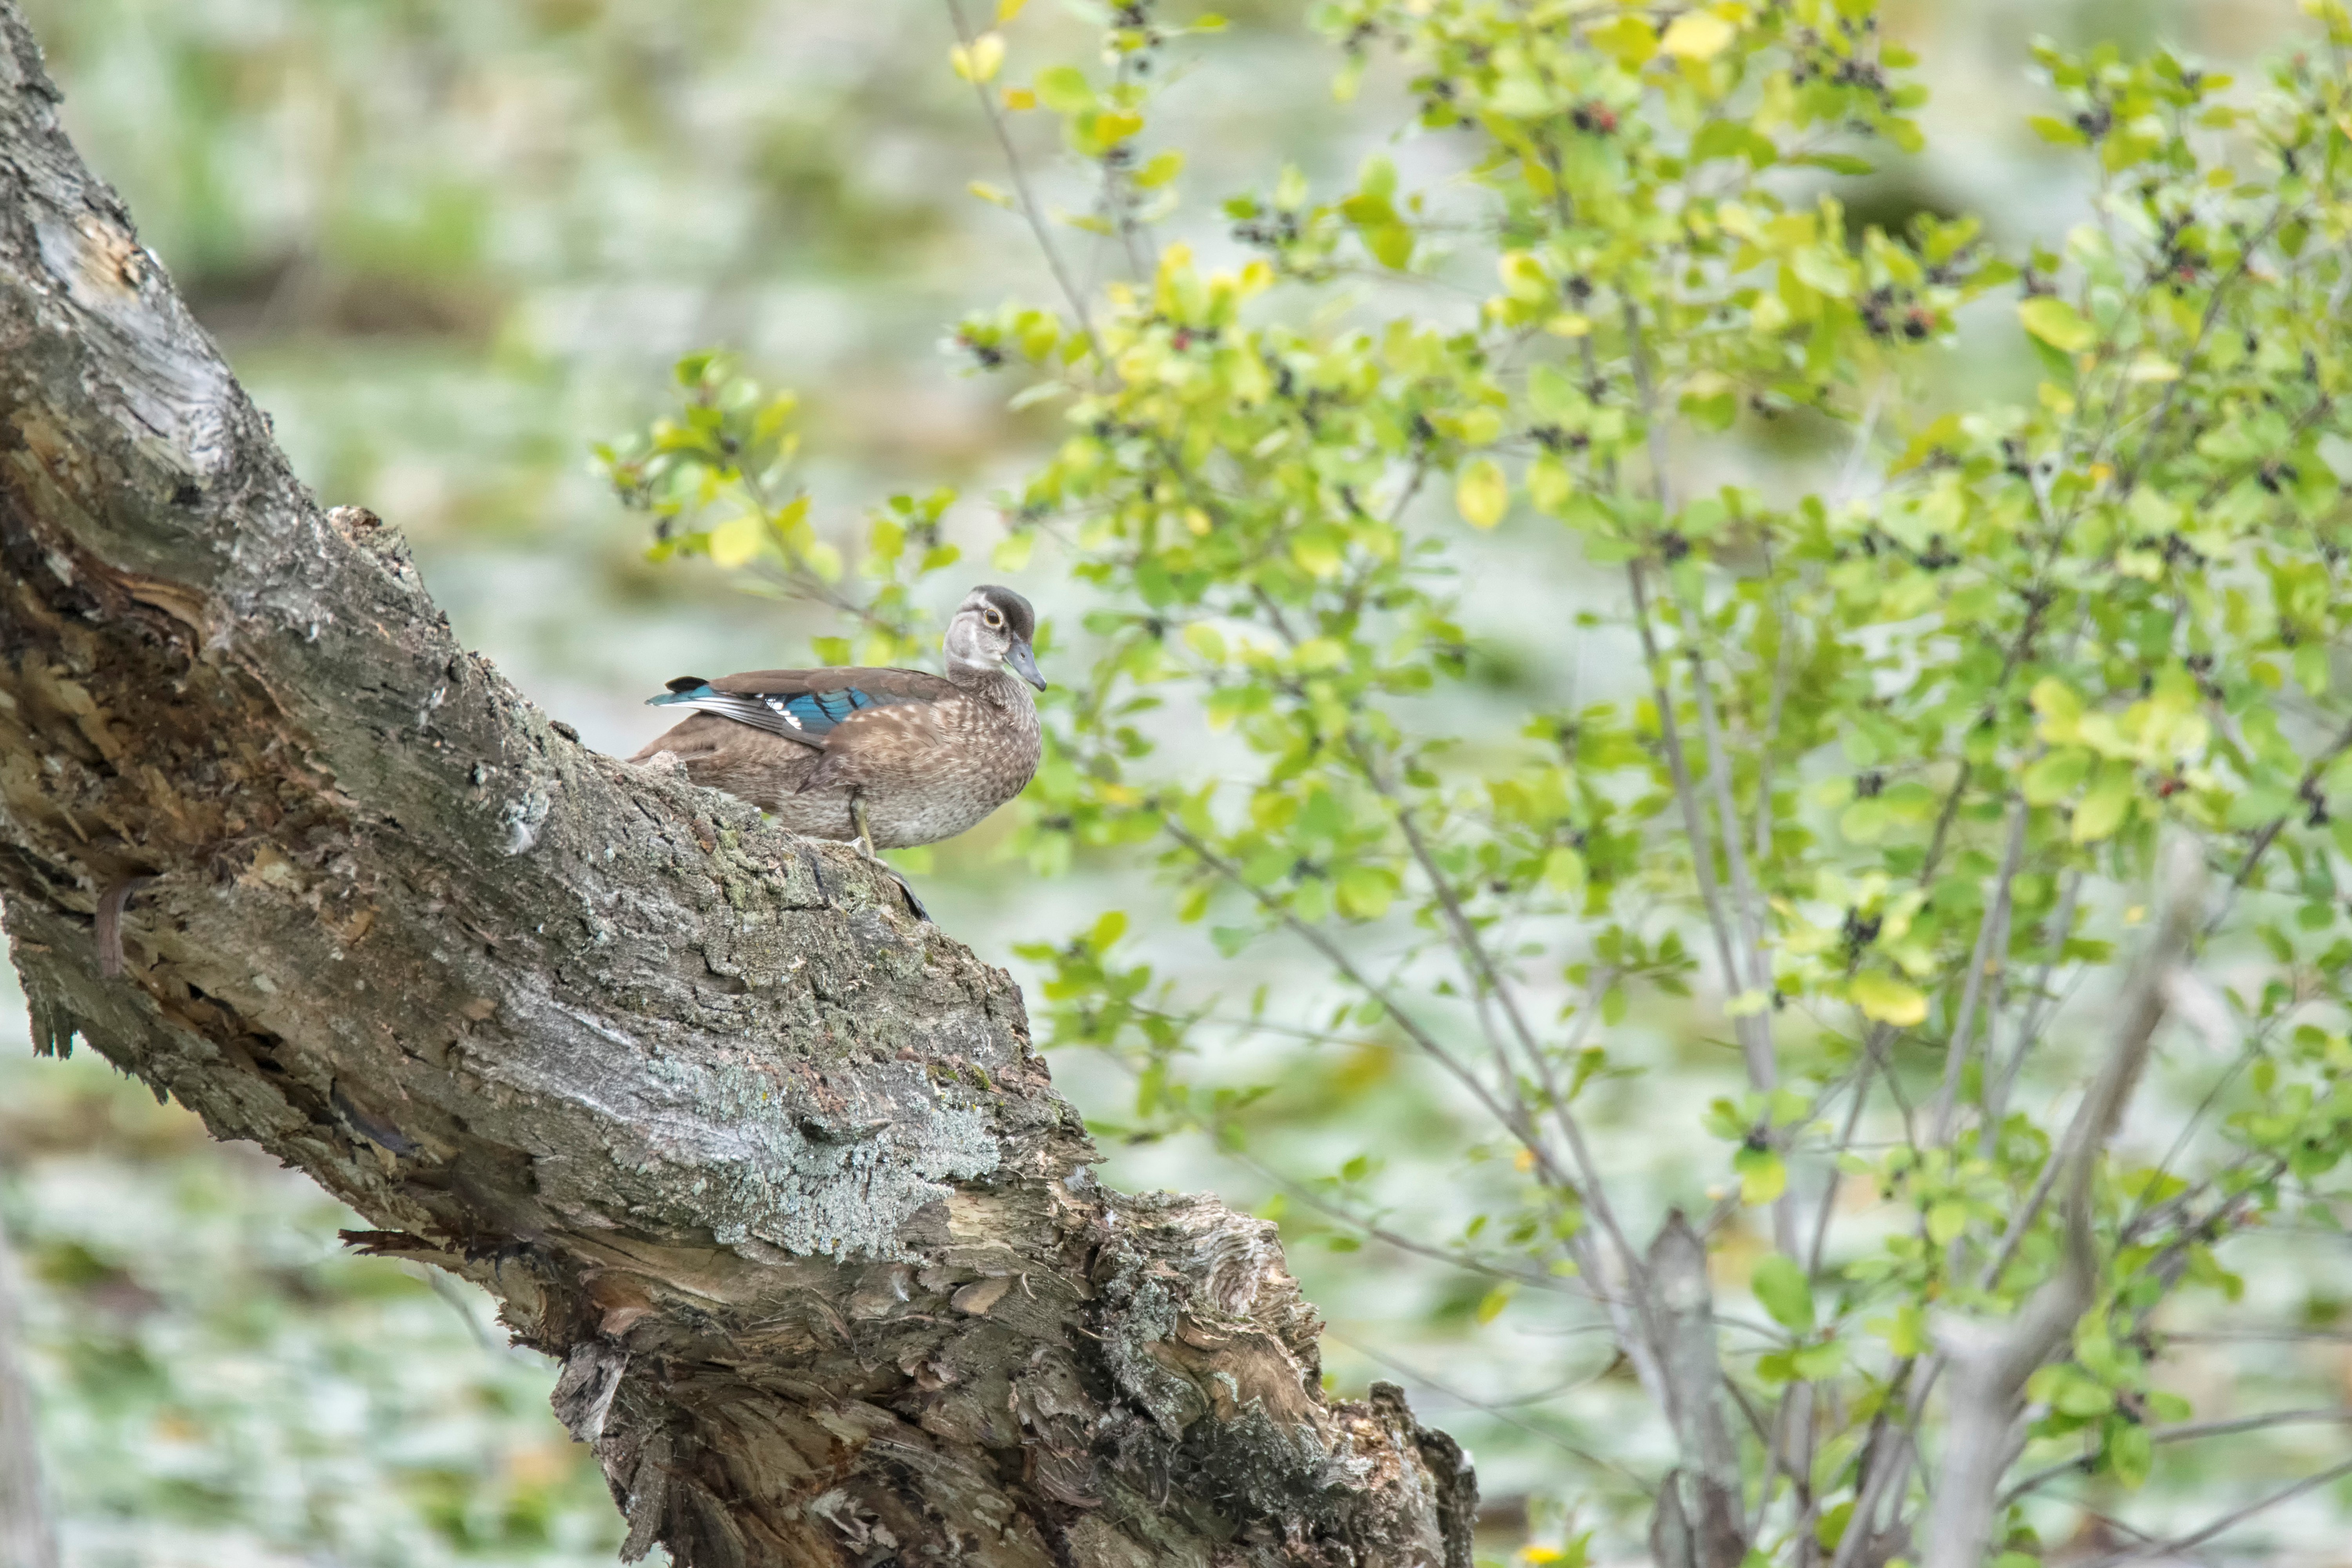
tree, nature, branch, bird, wood, flower, wildlife, green, squirrel, fauna, duck, canada, vertebrate, quebec, canard, sherbrooke, oiseau, branchu, perching bird